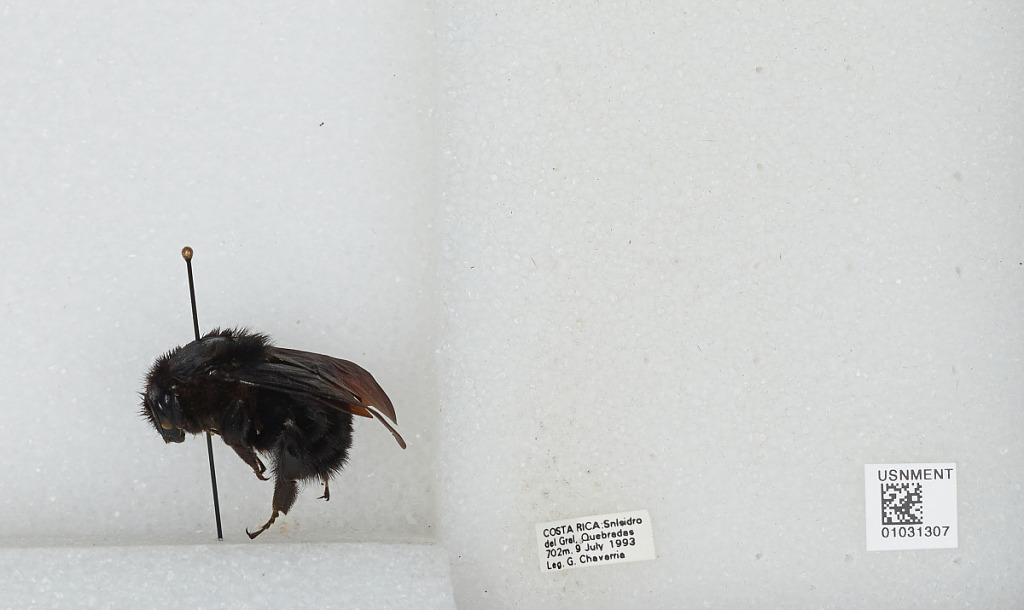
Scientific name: Bombus (Megabombus) pullatus Franklin
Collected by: G. Chavarria
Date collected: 1993-7-9
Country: Costa Rica
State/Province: San Josè
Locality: Quebradas, San Isidro del General